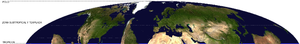
Le Cône Sud est une expression apparue dans les années 1960 et qui désigne la zone d'Amérique du Sud la plus australe du continent. Située au sud du tropique du Capricorne, elle forme un grand triangle, quasiment comme une grande péninsule. La caractéristique principale de cette région est la très forte présence de descendants d'Européens, fruit des courants migratoires en provenance d'Europe jusqu'en 1950. Par rapport aux autres pays d'Amérique du Sud, l'influence culturelle européenne demeure beaucoup plus marquée dans les pays du Cône Sud.